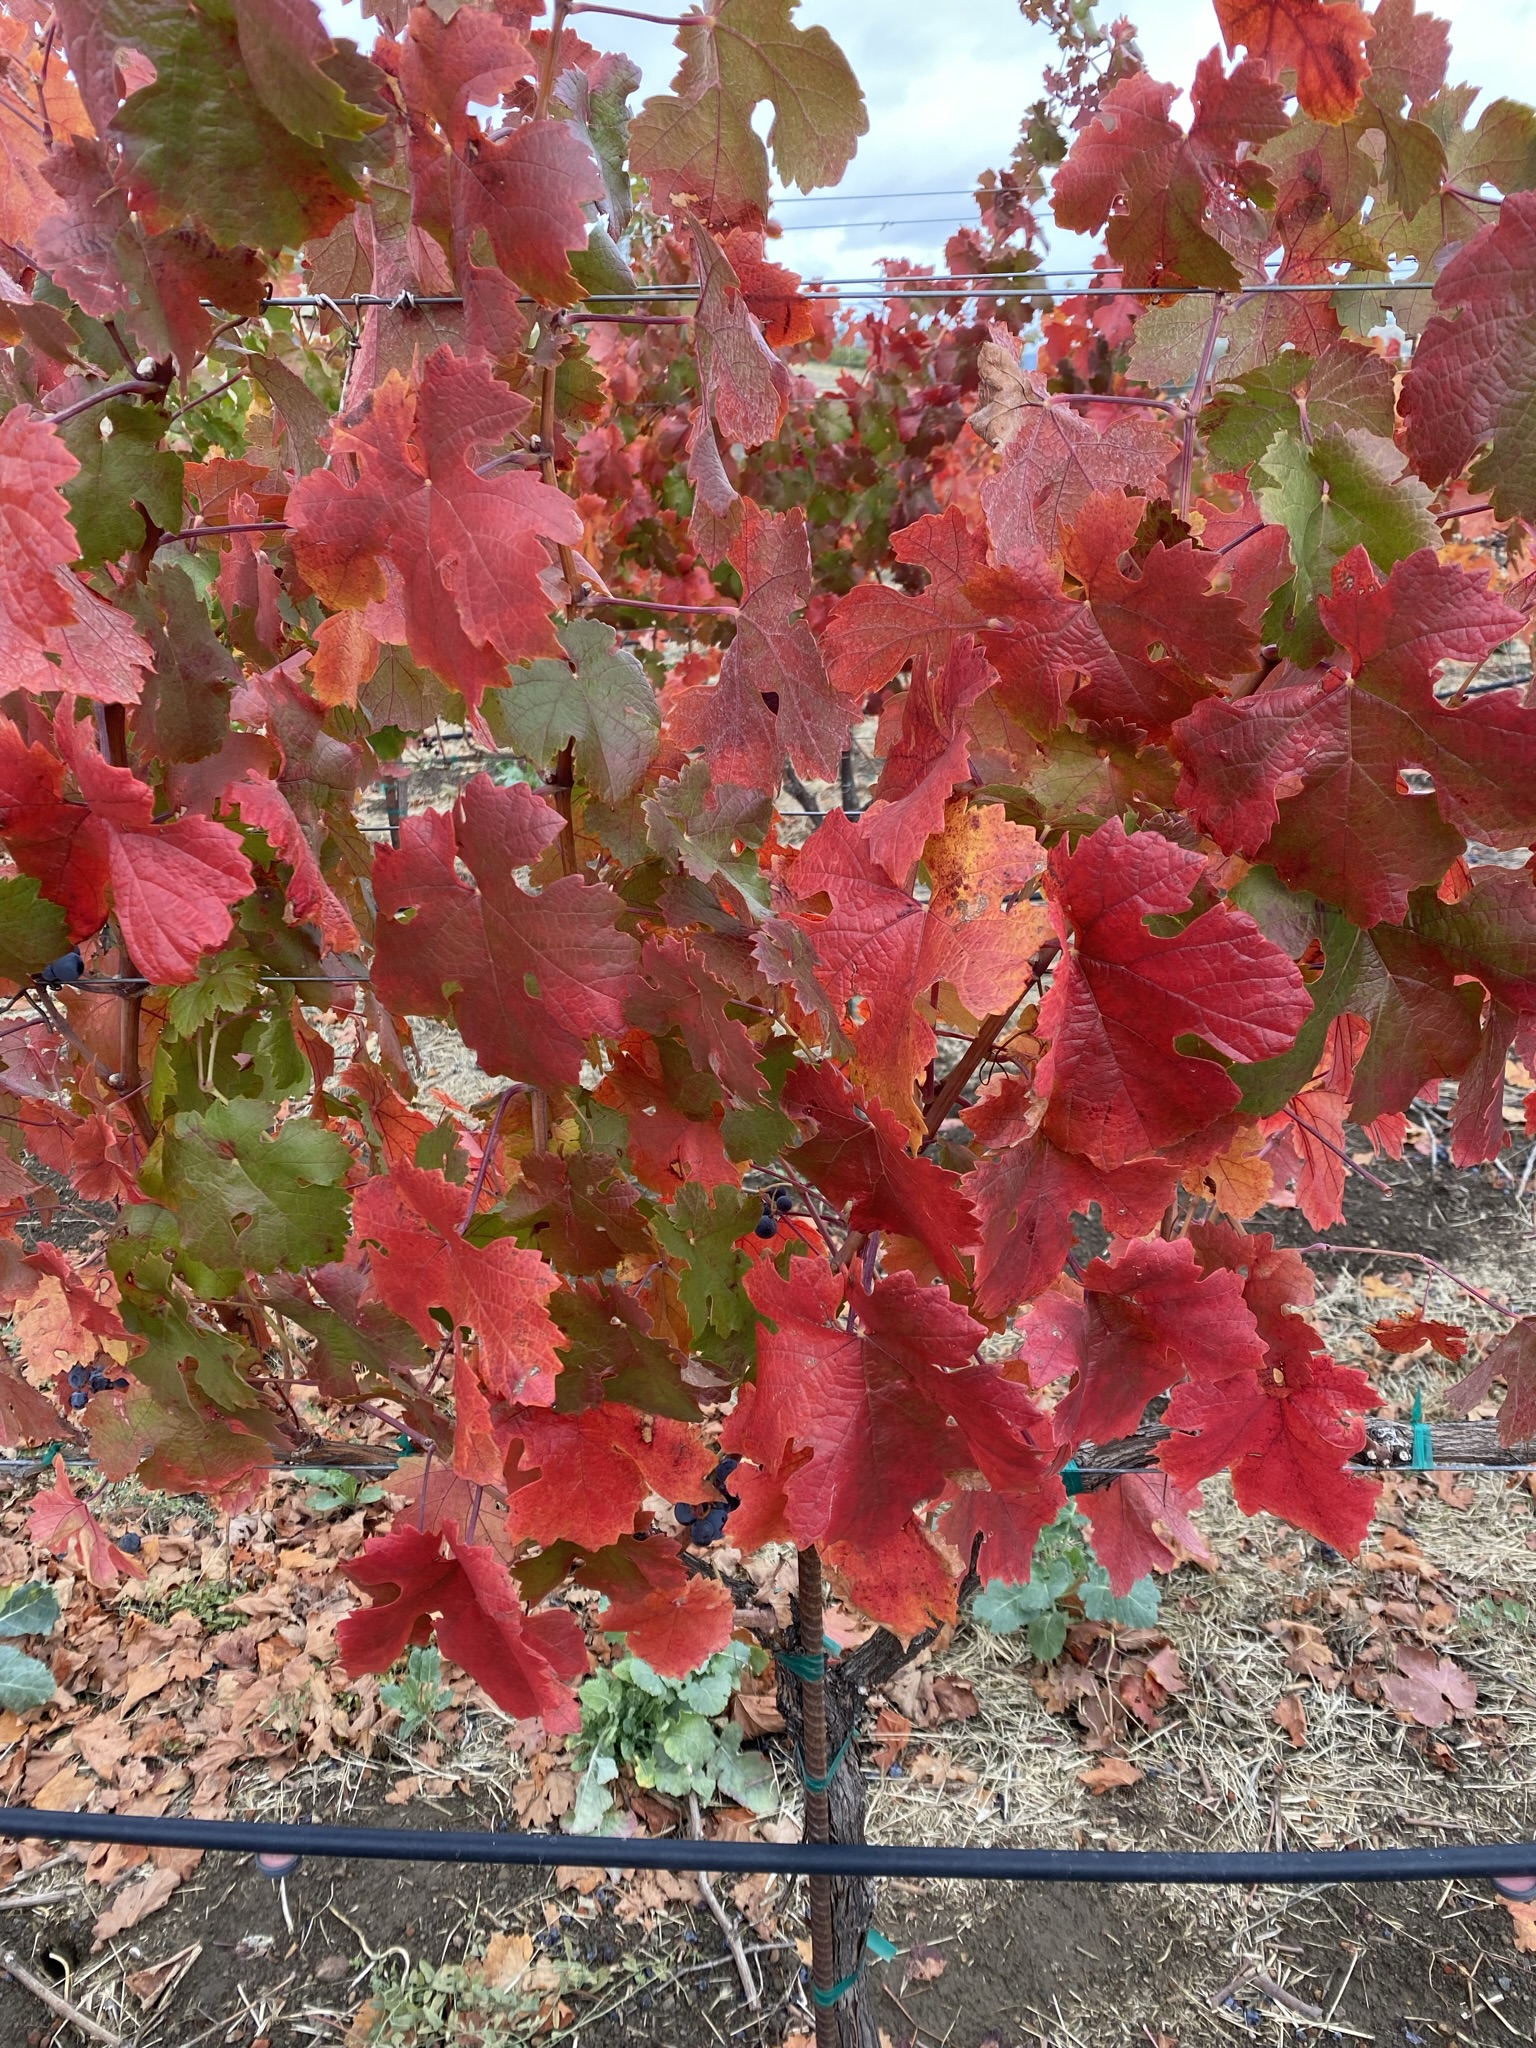
Label: Other Red